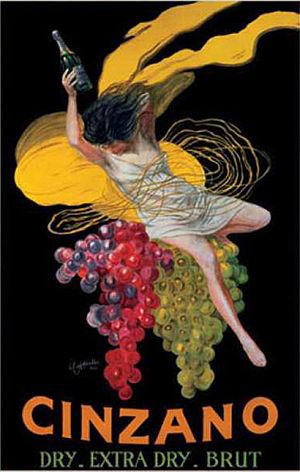
Cinzano 1920
Le Cinzano est une marque piémontaise qui produit des apéritifs et vins pétillants. Son siège social se trouve à Santa Vittoria d'Alba.